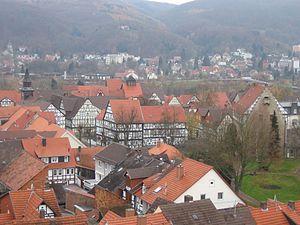
Bad Sooden-Allendorf est une municipalité allemande située dans le land de la Hesse et l'arrondissement de Werra-Meissner. Elle est jumelée avec la ville de Landivisiau, une commune du Finistère en Bretagne.